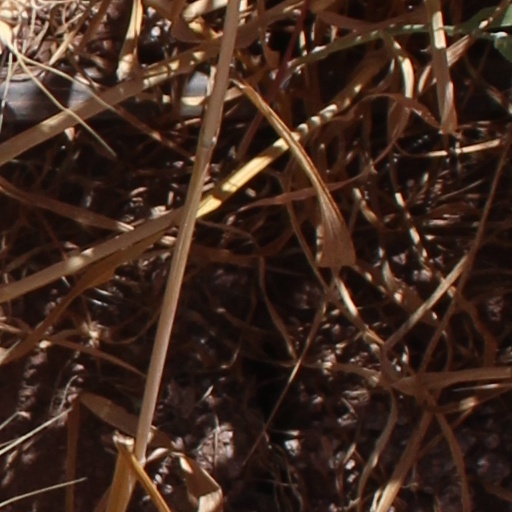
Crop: wheat